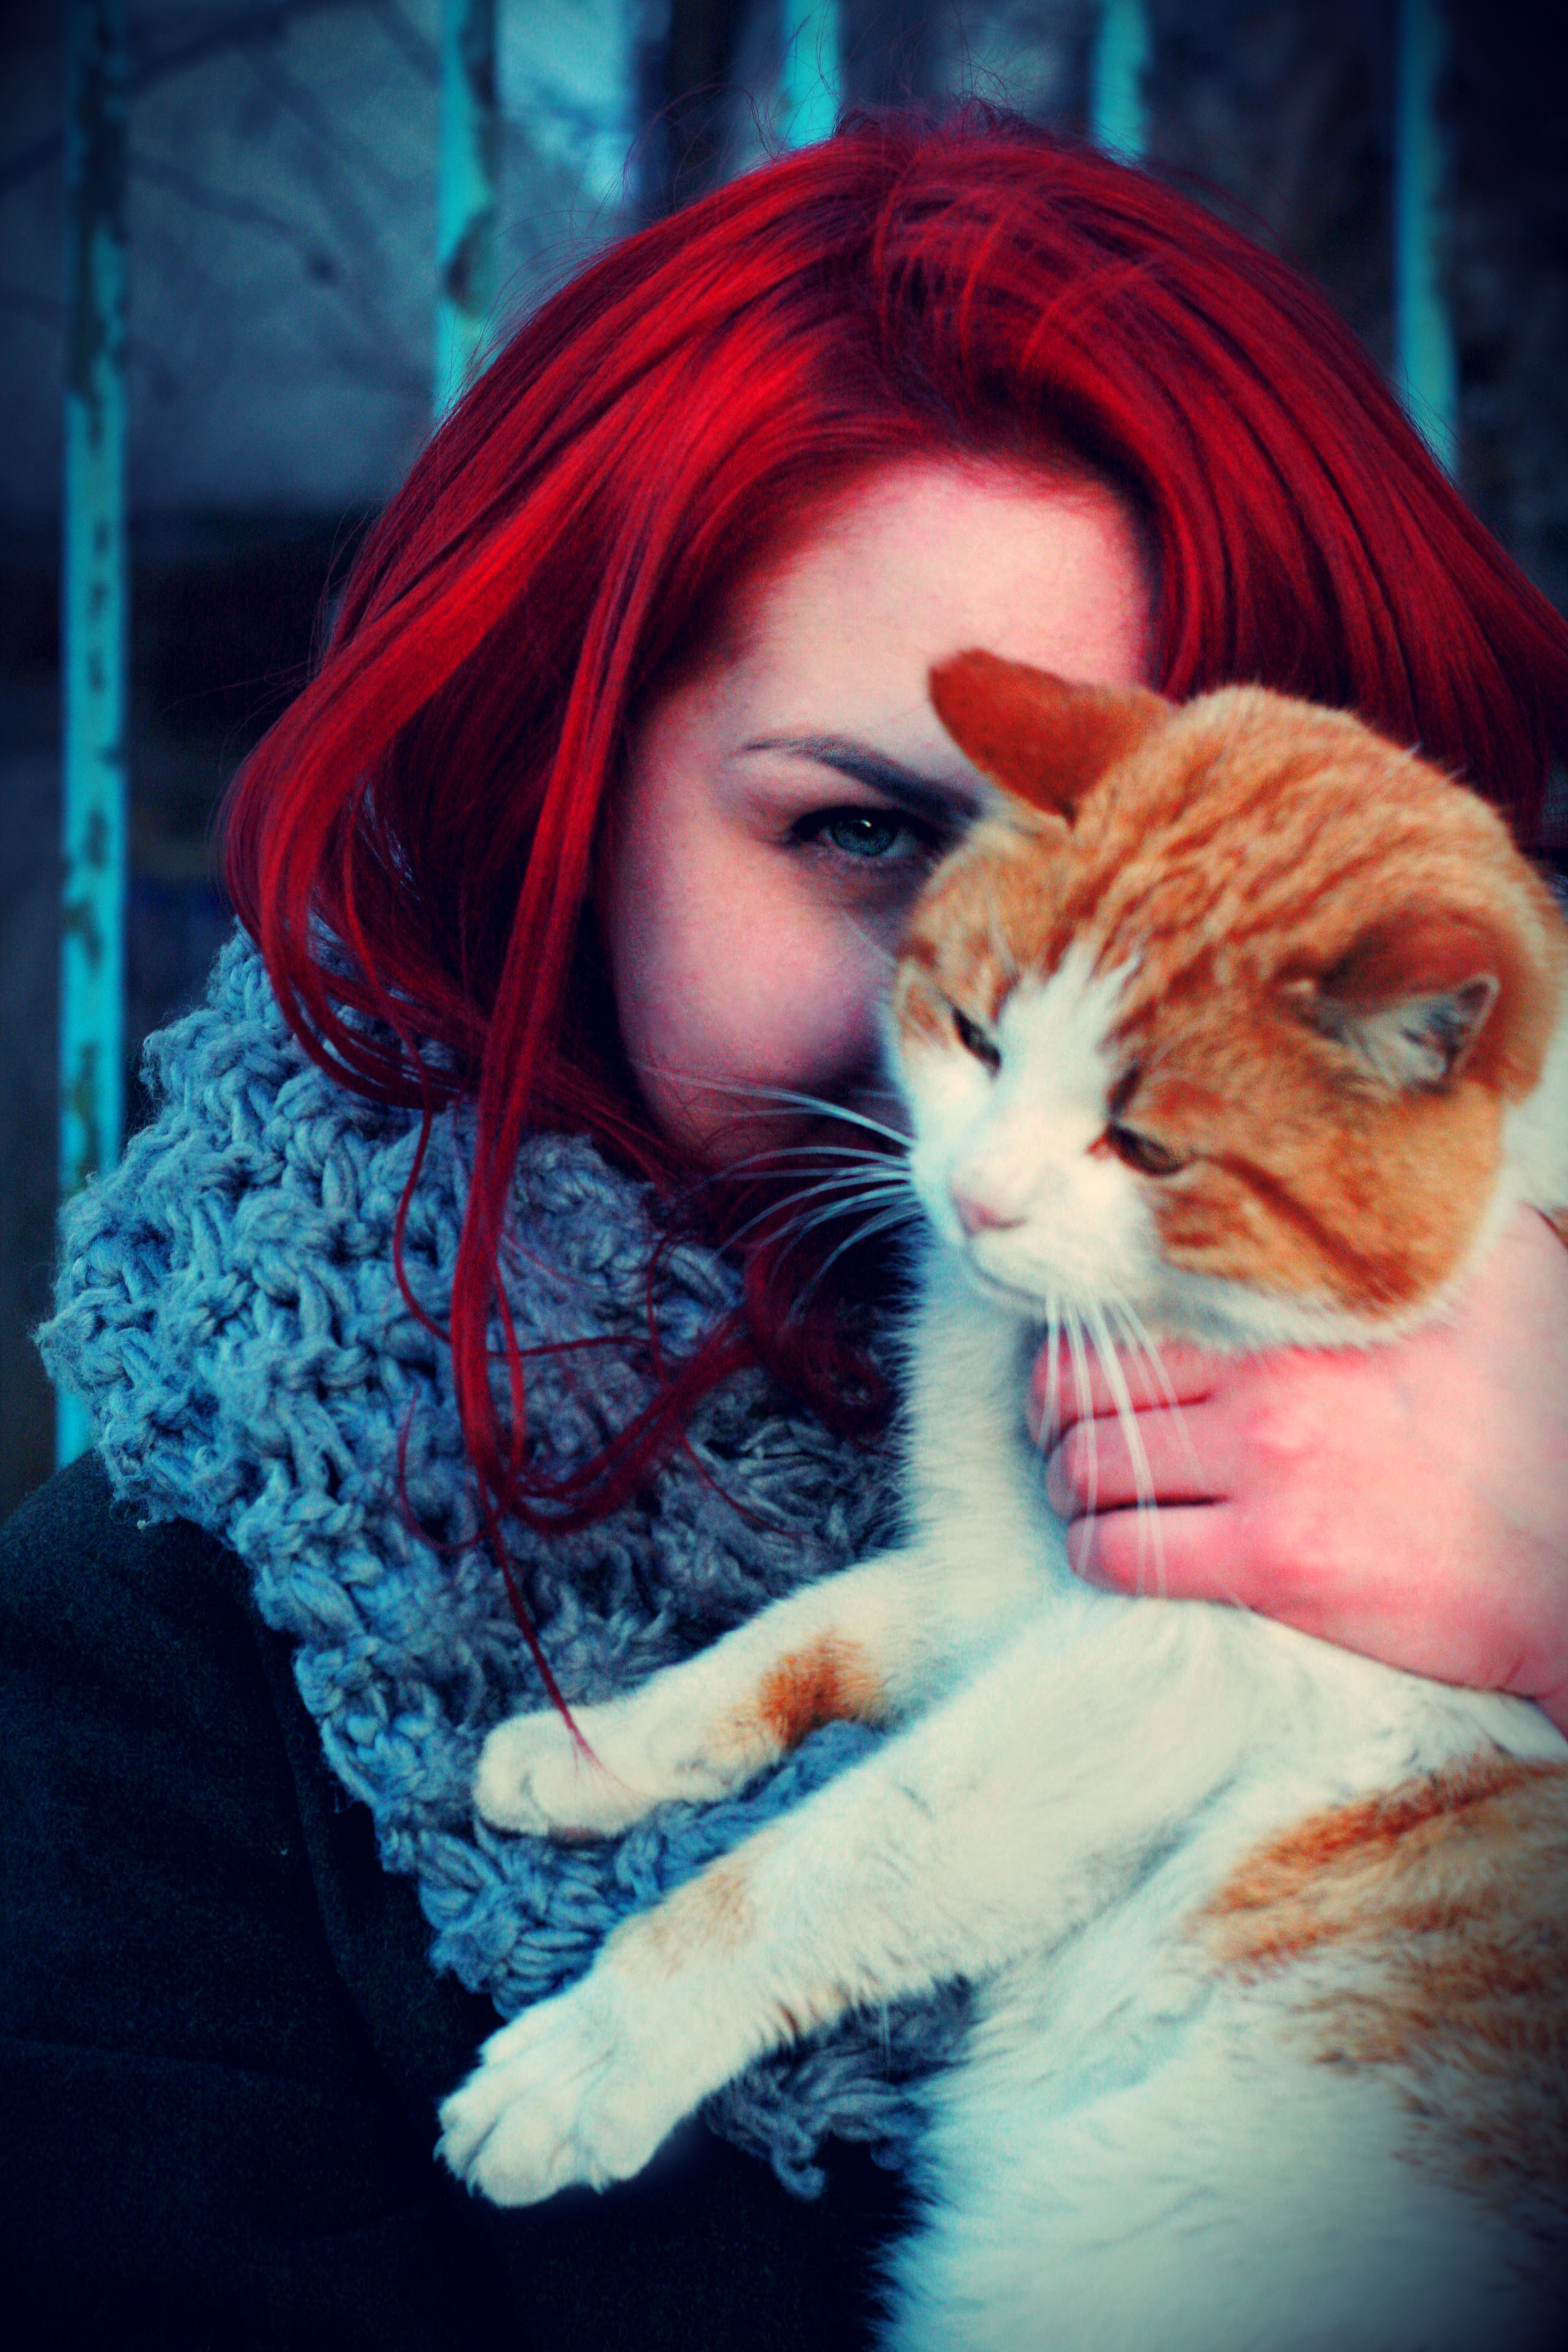
girl, hair, view, red, cat, color, blue, clothing, hairstyle, eye, head, skin, beauty, joy, style, pretty, organ, costume, photoshoot, emotions